Vestindisk Pakhus

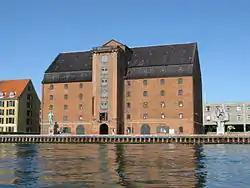
West India Warehouse seen from the water

Vestindisk Pakhus (English: West India Warehouse), located on Toldbodgade on the waterfront between Amalienborg Palace and Langelinie, is a former 18th-century warehouse in Copenhagen, Denmark. It was designed by Caspar Frederik Harsdorff and built from 1780 to 1781 for the Danish West India Company, a chartered company responsible for trade on the Danish West Indies. Today it houses the Royal Cast Collection, part of the Danish National Gallery, and a display of costumes from the Royal Danish Theatre.